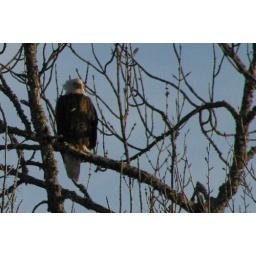
Getting away from the annoying bird to the right which kept flying over its head and squawking at him.